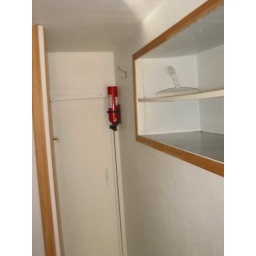
The tiny door in back leads to the boat well.